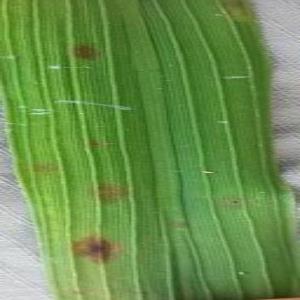
Disease: Brownspot